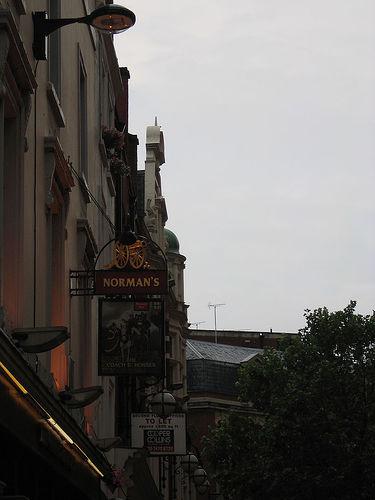
Weather: cloudy or overcast